Oregon black exclusion laws

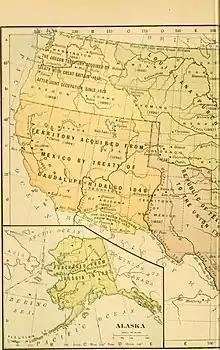
A 1903 map of Oregon Territory

Early white settlers in the Oregon Country often held both anti-slavery and anti-black beliefs, and many came from states, such as Missouri, which had some version of exclusion laws. White settlers believed banning slavery would eliminate political controversy, but feared that settlements of freed slaves would compete for power with white people. In addition, they believed that allowing slavery could lead to the land in Oregon being taken over by large plantations as in the Southern states and force them to compete with bonded labor. One early migrant wrote that Oregon pioneers "hated slavery, but a much larger number of them hated free negroes worse even than slaves".